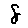
Label: 8